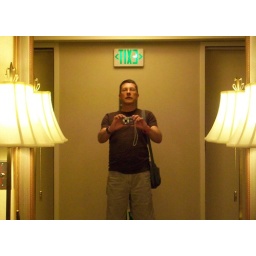
Me in the 15th floor mirror by the elevators, about to embark on a day of touristing